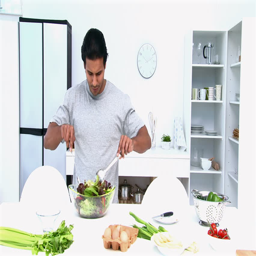
man preparing a salad for lunch in the kitchen